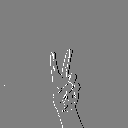
ASL letter: v